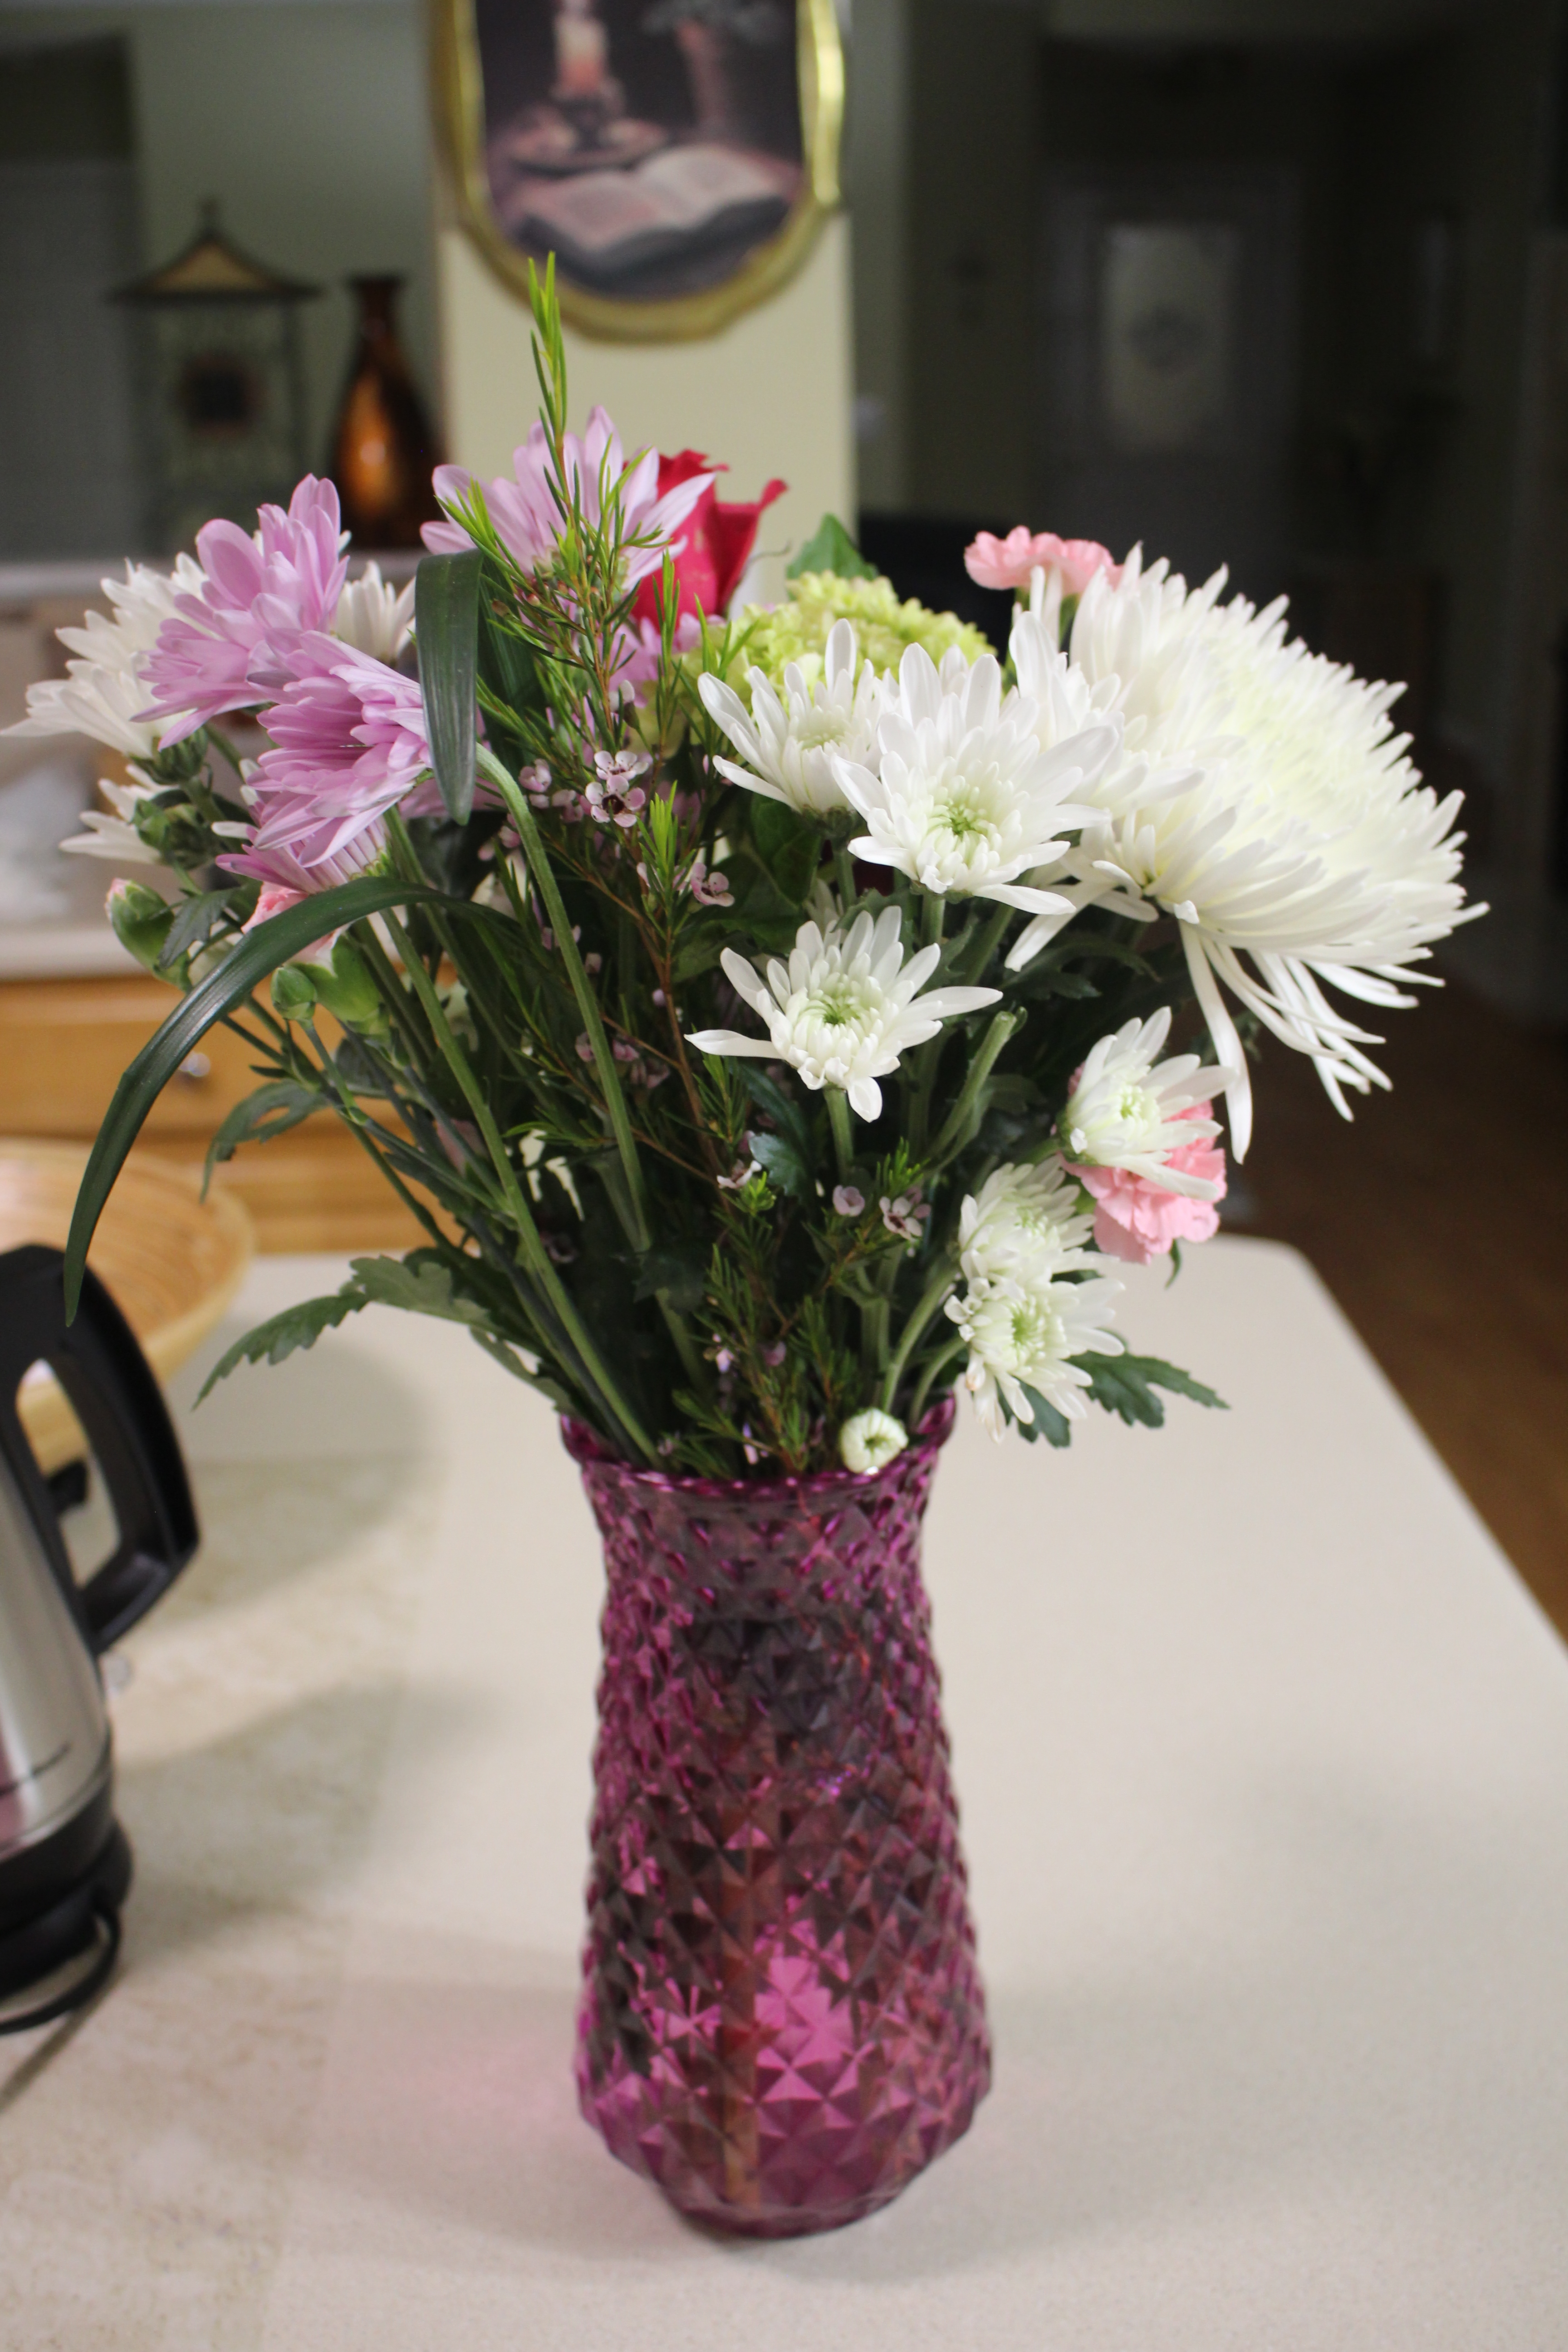
flowers, flower, cut flowers, bouquet, flower arranging, floristry, pink, plant, vase, floral design, artificial flower, flowerpot, centrepiece, flowering plant, gerbera, ikebana, houseplant, petal, chrysanths, table, interior design, pink family, annual plant, dianthus, wildflower, anthurium